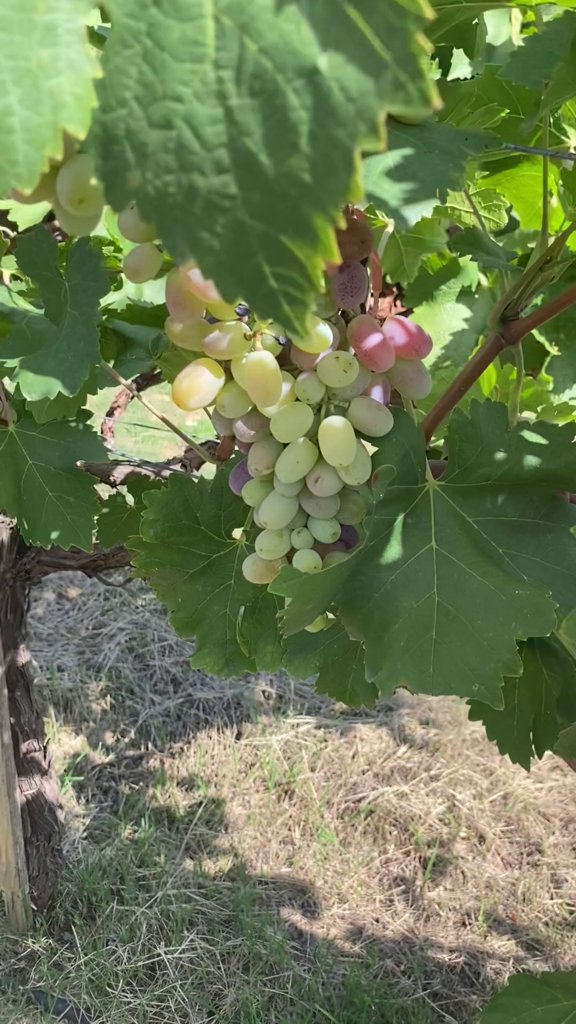
Berries visible: 45
Grape clusters: 1